Center for Global Initiatives

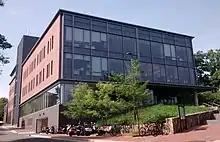
FedEx Global Education Center

The Center for Global Initiatives (CGI) is a research center at the University of North Carolina at Chapel Hill. It is part of the National Resource Center program of the U.S. Department of Education. CGI offers grants and scholarships to students and faculty to travel abroad, complete internships, and develop internationally focused courses. CGI also serves as the home to the Fulbright Program at UNC-Chapel Hill.